Sears, Roebuck and Company Retail Department Store-Camden

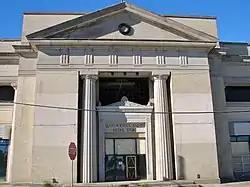

The Sears, Roebuck and Company Retail Department Store Building in Camden, Camden County, New Jersey, United States, was built in 1927 and housed a Sears department store until 1971, when the store relocated to Moorestown Mall. It was South Jersey's first free-standing department store. It was also among the first department stores to be built with its own parking lot, a precursor to the modern shopping mall. It was added to the National Register of Historic Places on July 27, 2000.